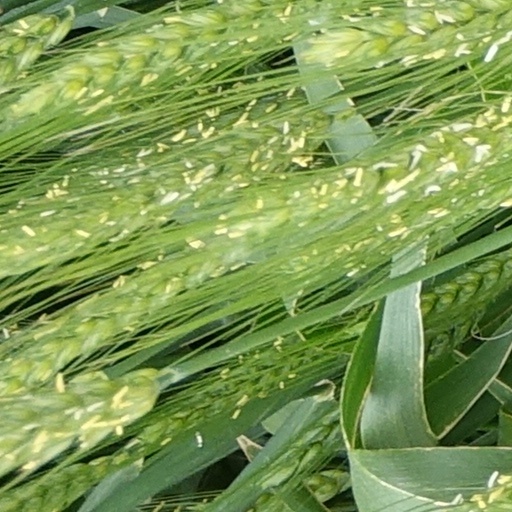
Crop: wheat